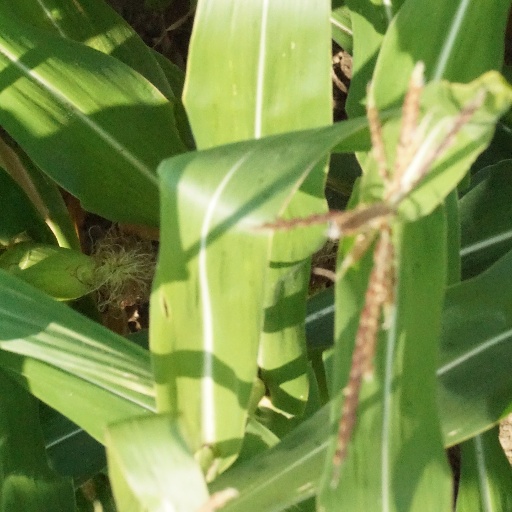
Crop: maize; corn